Alethea McGrath

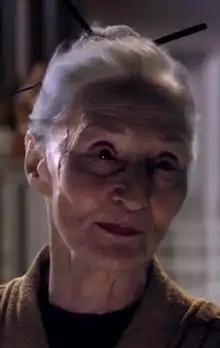
McGrath as Jocasta Nu in "".

Alethea Ada McGrath (1 June 1920 – 9 February 2016) was an Australian actress and comedian. She played Jedi Master Jocasta Nu in "".